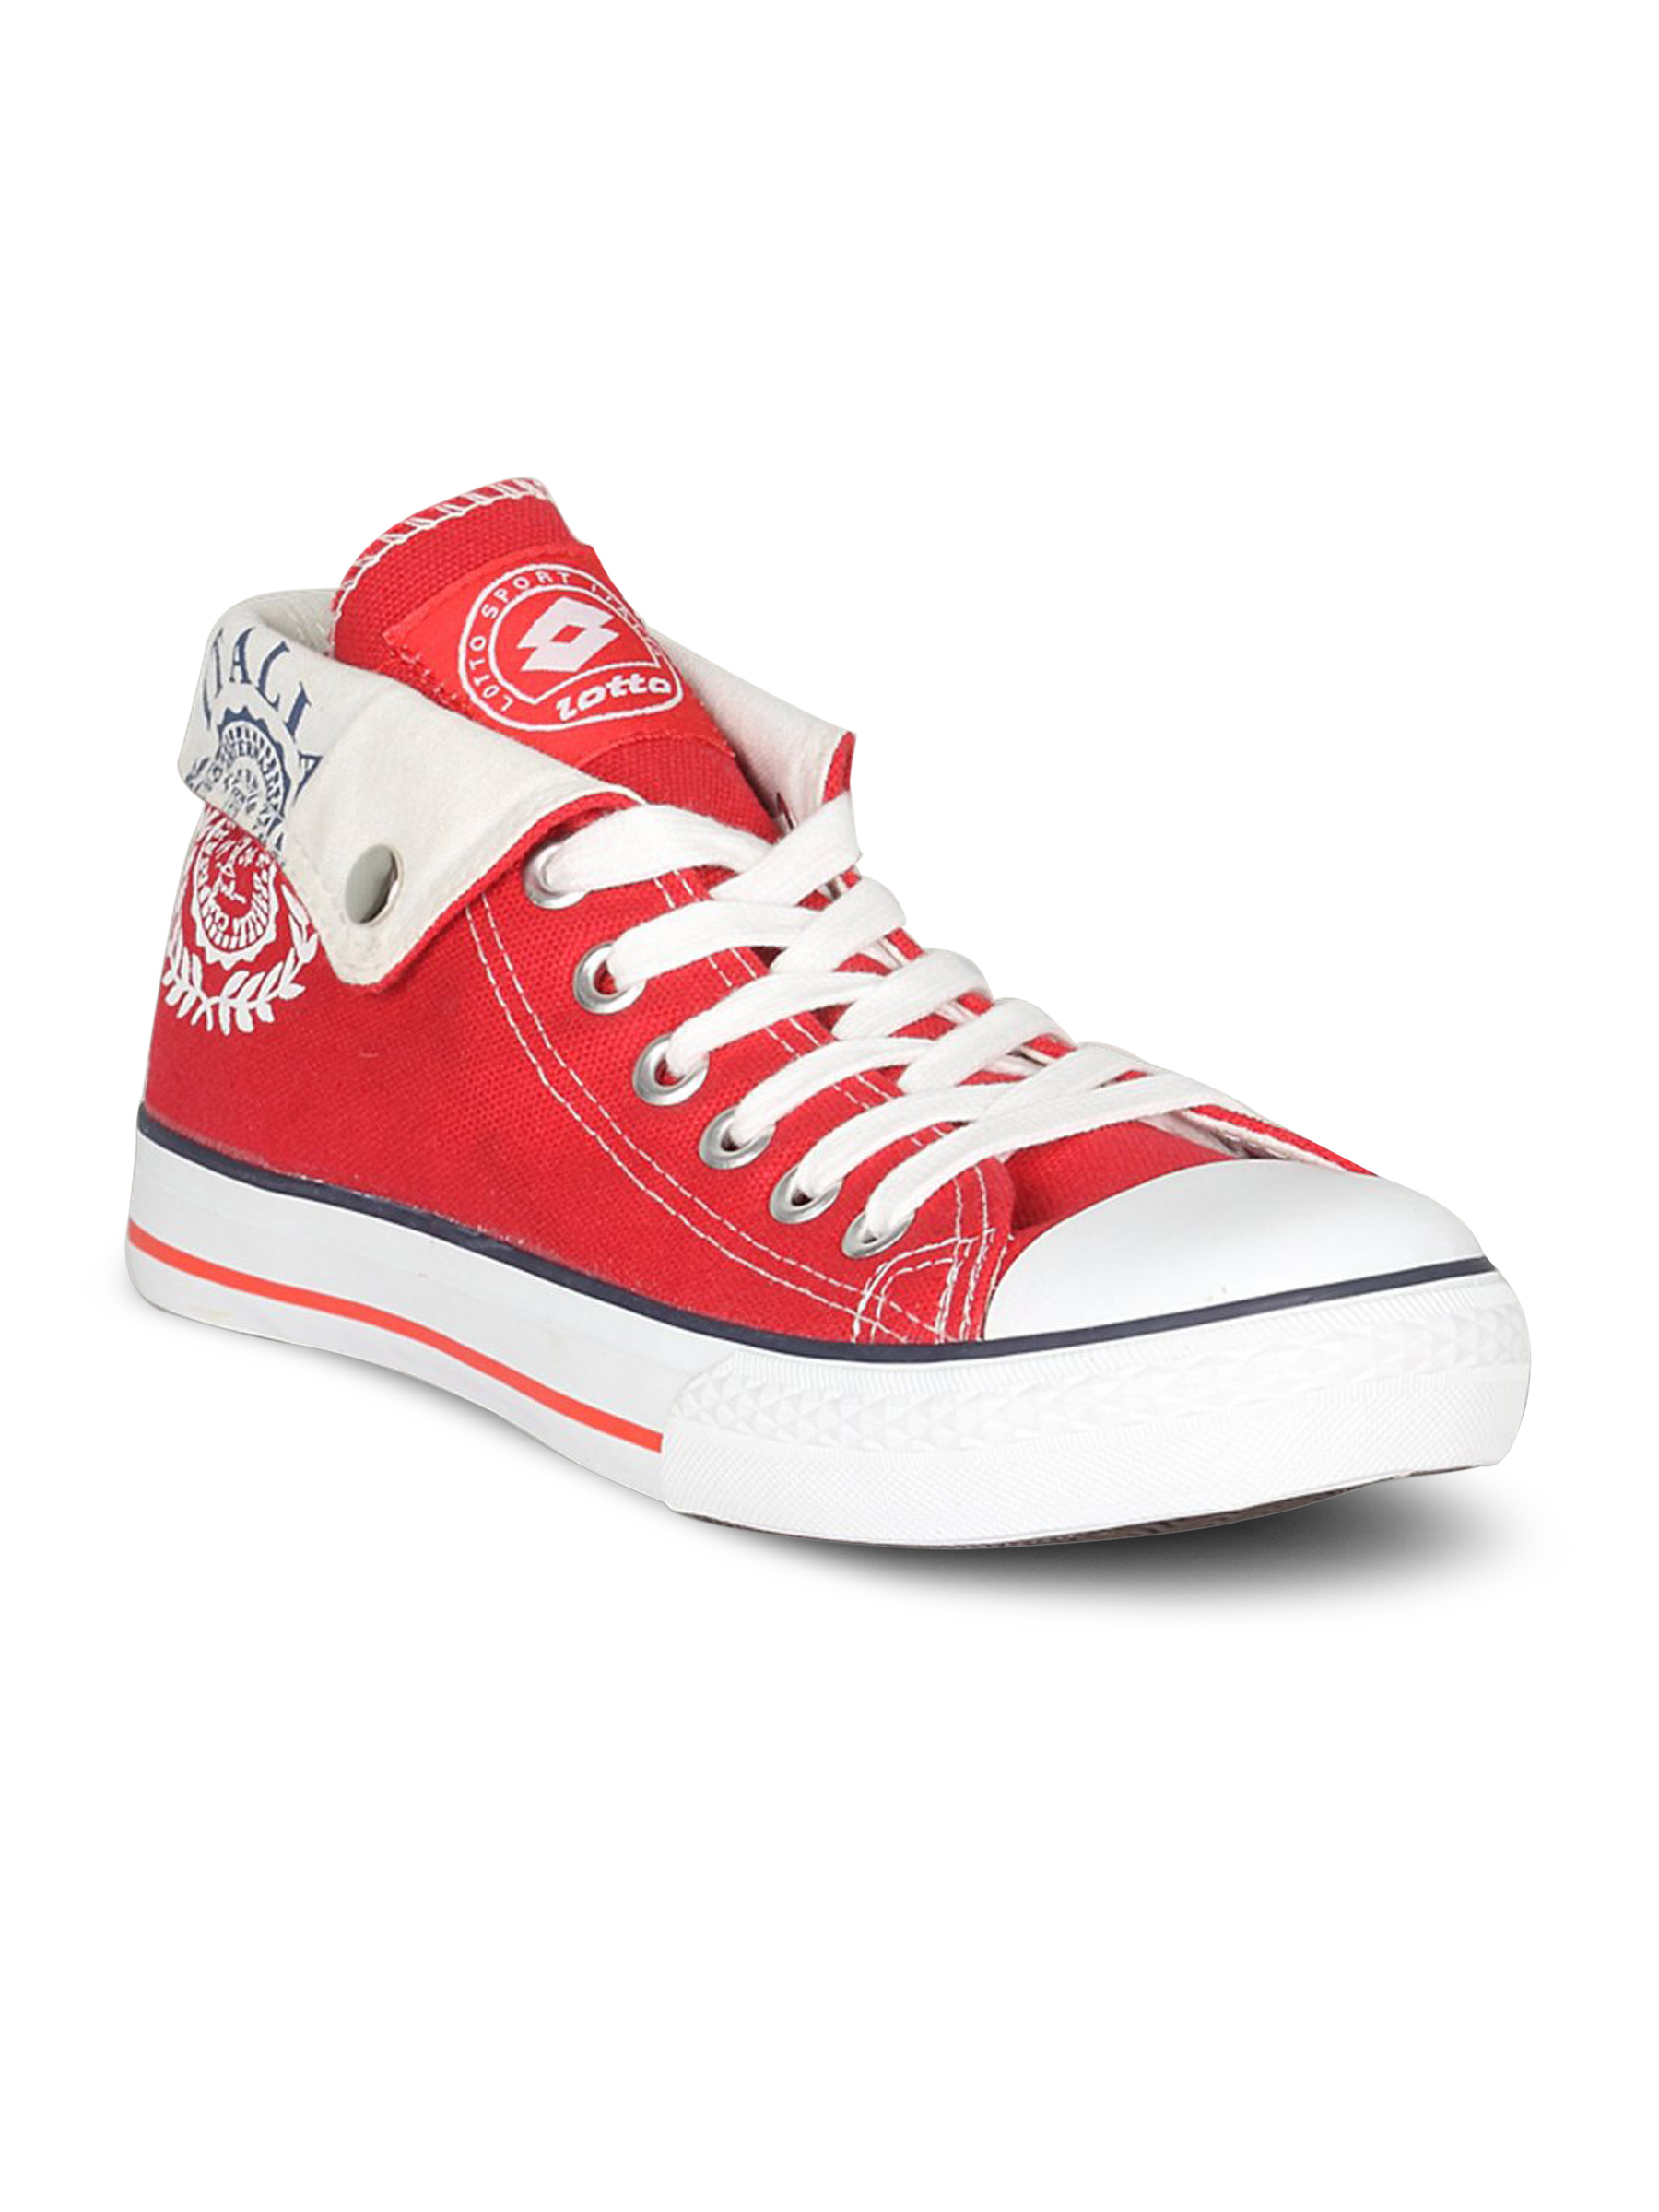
Lotto Unisex Canvas White Red Shoe
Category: Footwear / Shoes / Casual Shoes
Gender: Unisex
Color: Red
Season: Summer 2011
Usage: Casual